TMEM156

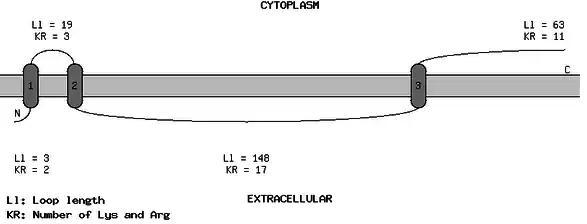
This image depicts the interaction of the protein with the membrane of the endoplasmic reticulum. It can be seen here that the protein crosses the membrane three times.

TMEM156 has a secondary structure composed of primarily α-helices. Phyre was used to create this structure that can be viewed on the right hand side of this article. It is evident that the predicted protein structure is vastly composed of α-helices. The N terminus is located at the top of the image and the C terminus is at the bottom.